Bertram J. Rodgers

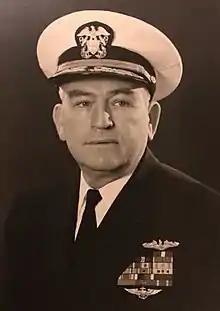
VADM Bertram J. Rodgers, USN

Bertram Joseph Rodgers (March 18, 1894 – November 30, 1983) was a highly decorated vice admiral in the United States Navy during World War II. He received his Navy Cross as captain of in the battle of the Komandorski islands, during the Aleutian Islands Campaign.